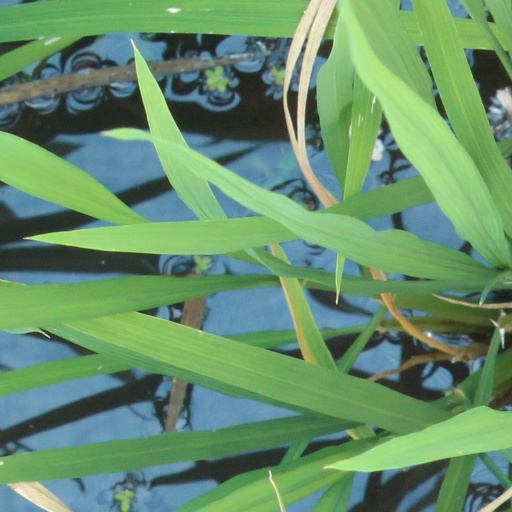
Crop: rice